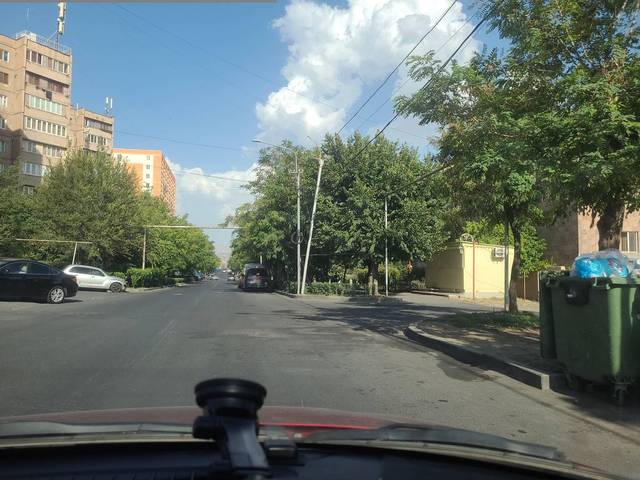
Region: Armenia
Coordinates: 40.193, 44.472